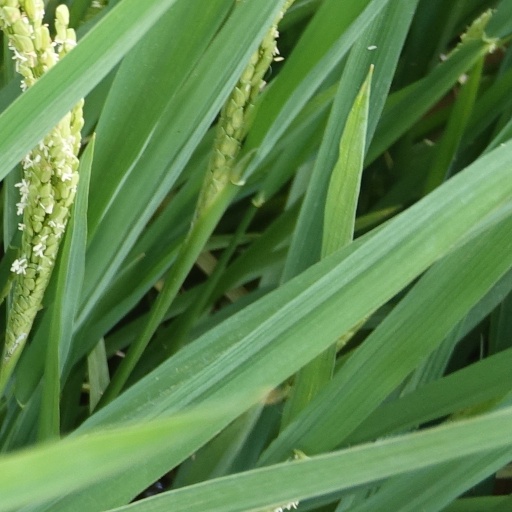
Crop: rice